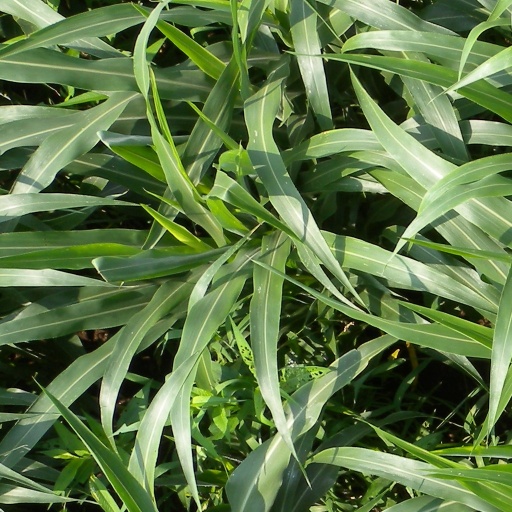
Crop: sorghum